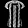
Label: T - shirt / top